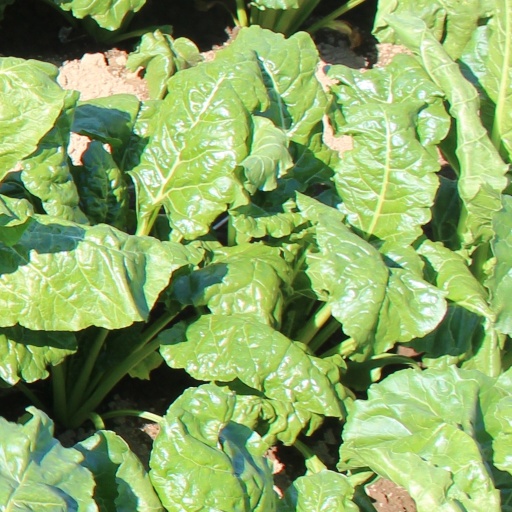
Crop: sugar beet